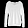
Label: Pullover